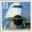
Label: airplane